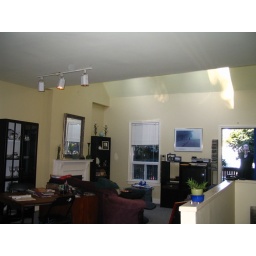
With cathedral ceiling and sky lights. The door in front leads to the Balcony